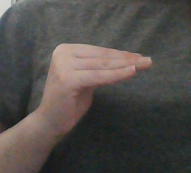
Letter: haa